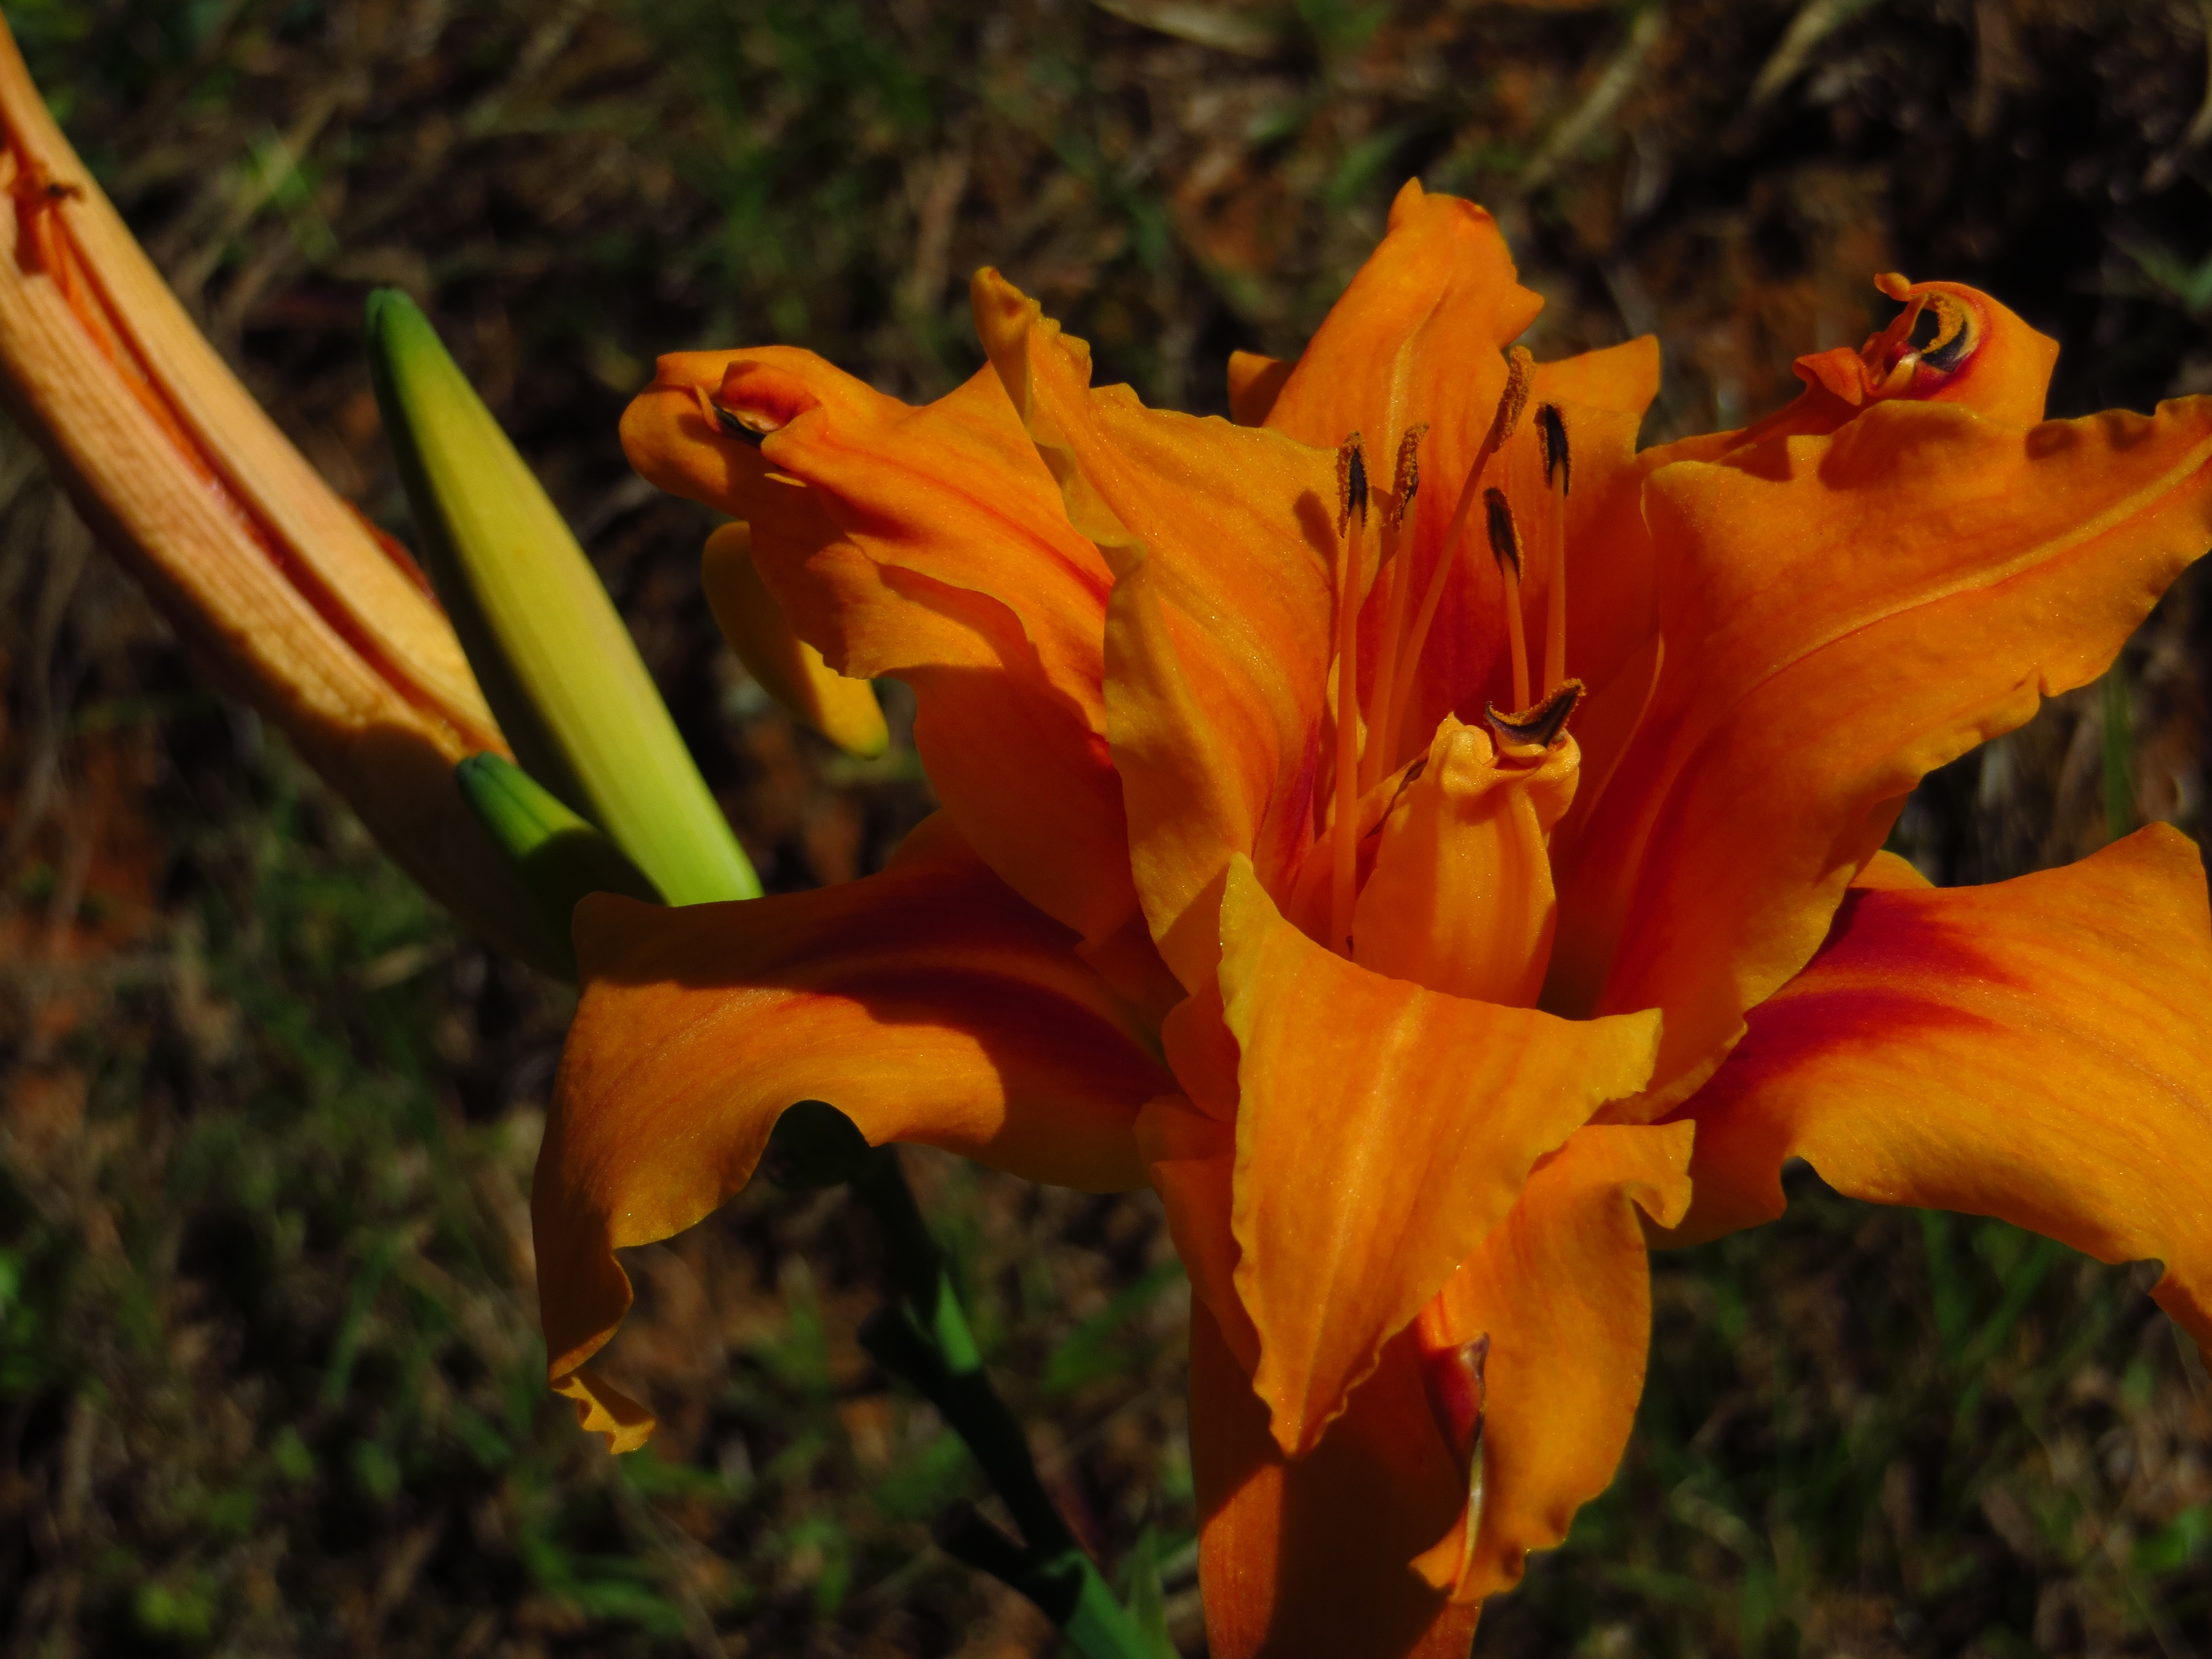
nature, plant, leaf, flower, petal, autumn, botany, yellow, flora, wildflower, lily, daylily, macro photography, flowering plant, orange lily, plant stem, land plant